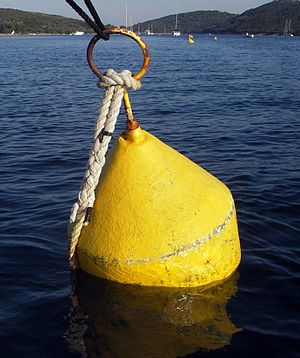
Bøje (sømærke)
En bøje
En bøje er et flydende, stationært sømærke, der bruges til at give information til sejlende.